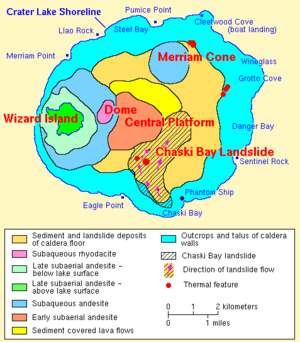
L'île Wizard, littéralement « île du Sorcier », est une île volcanique située à l'ouest du lac de Crater Lake dans le parc national de Crater Lake au sud de l'Oregon.